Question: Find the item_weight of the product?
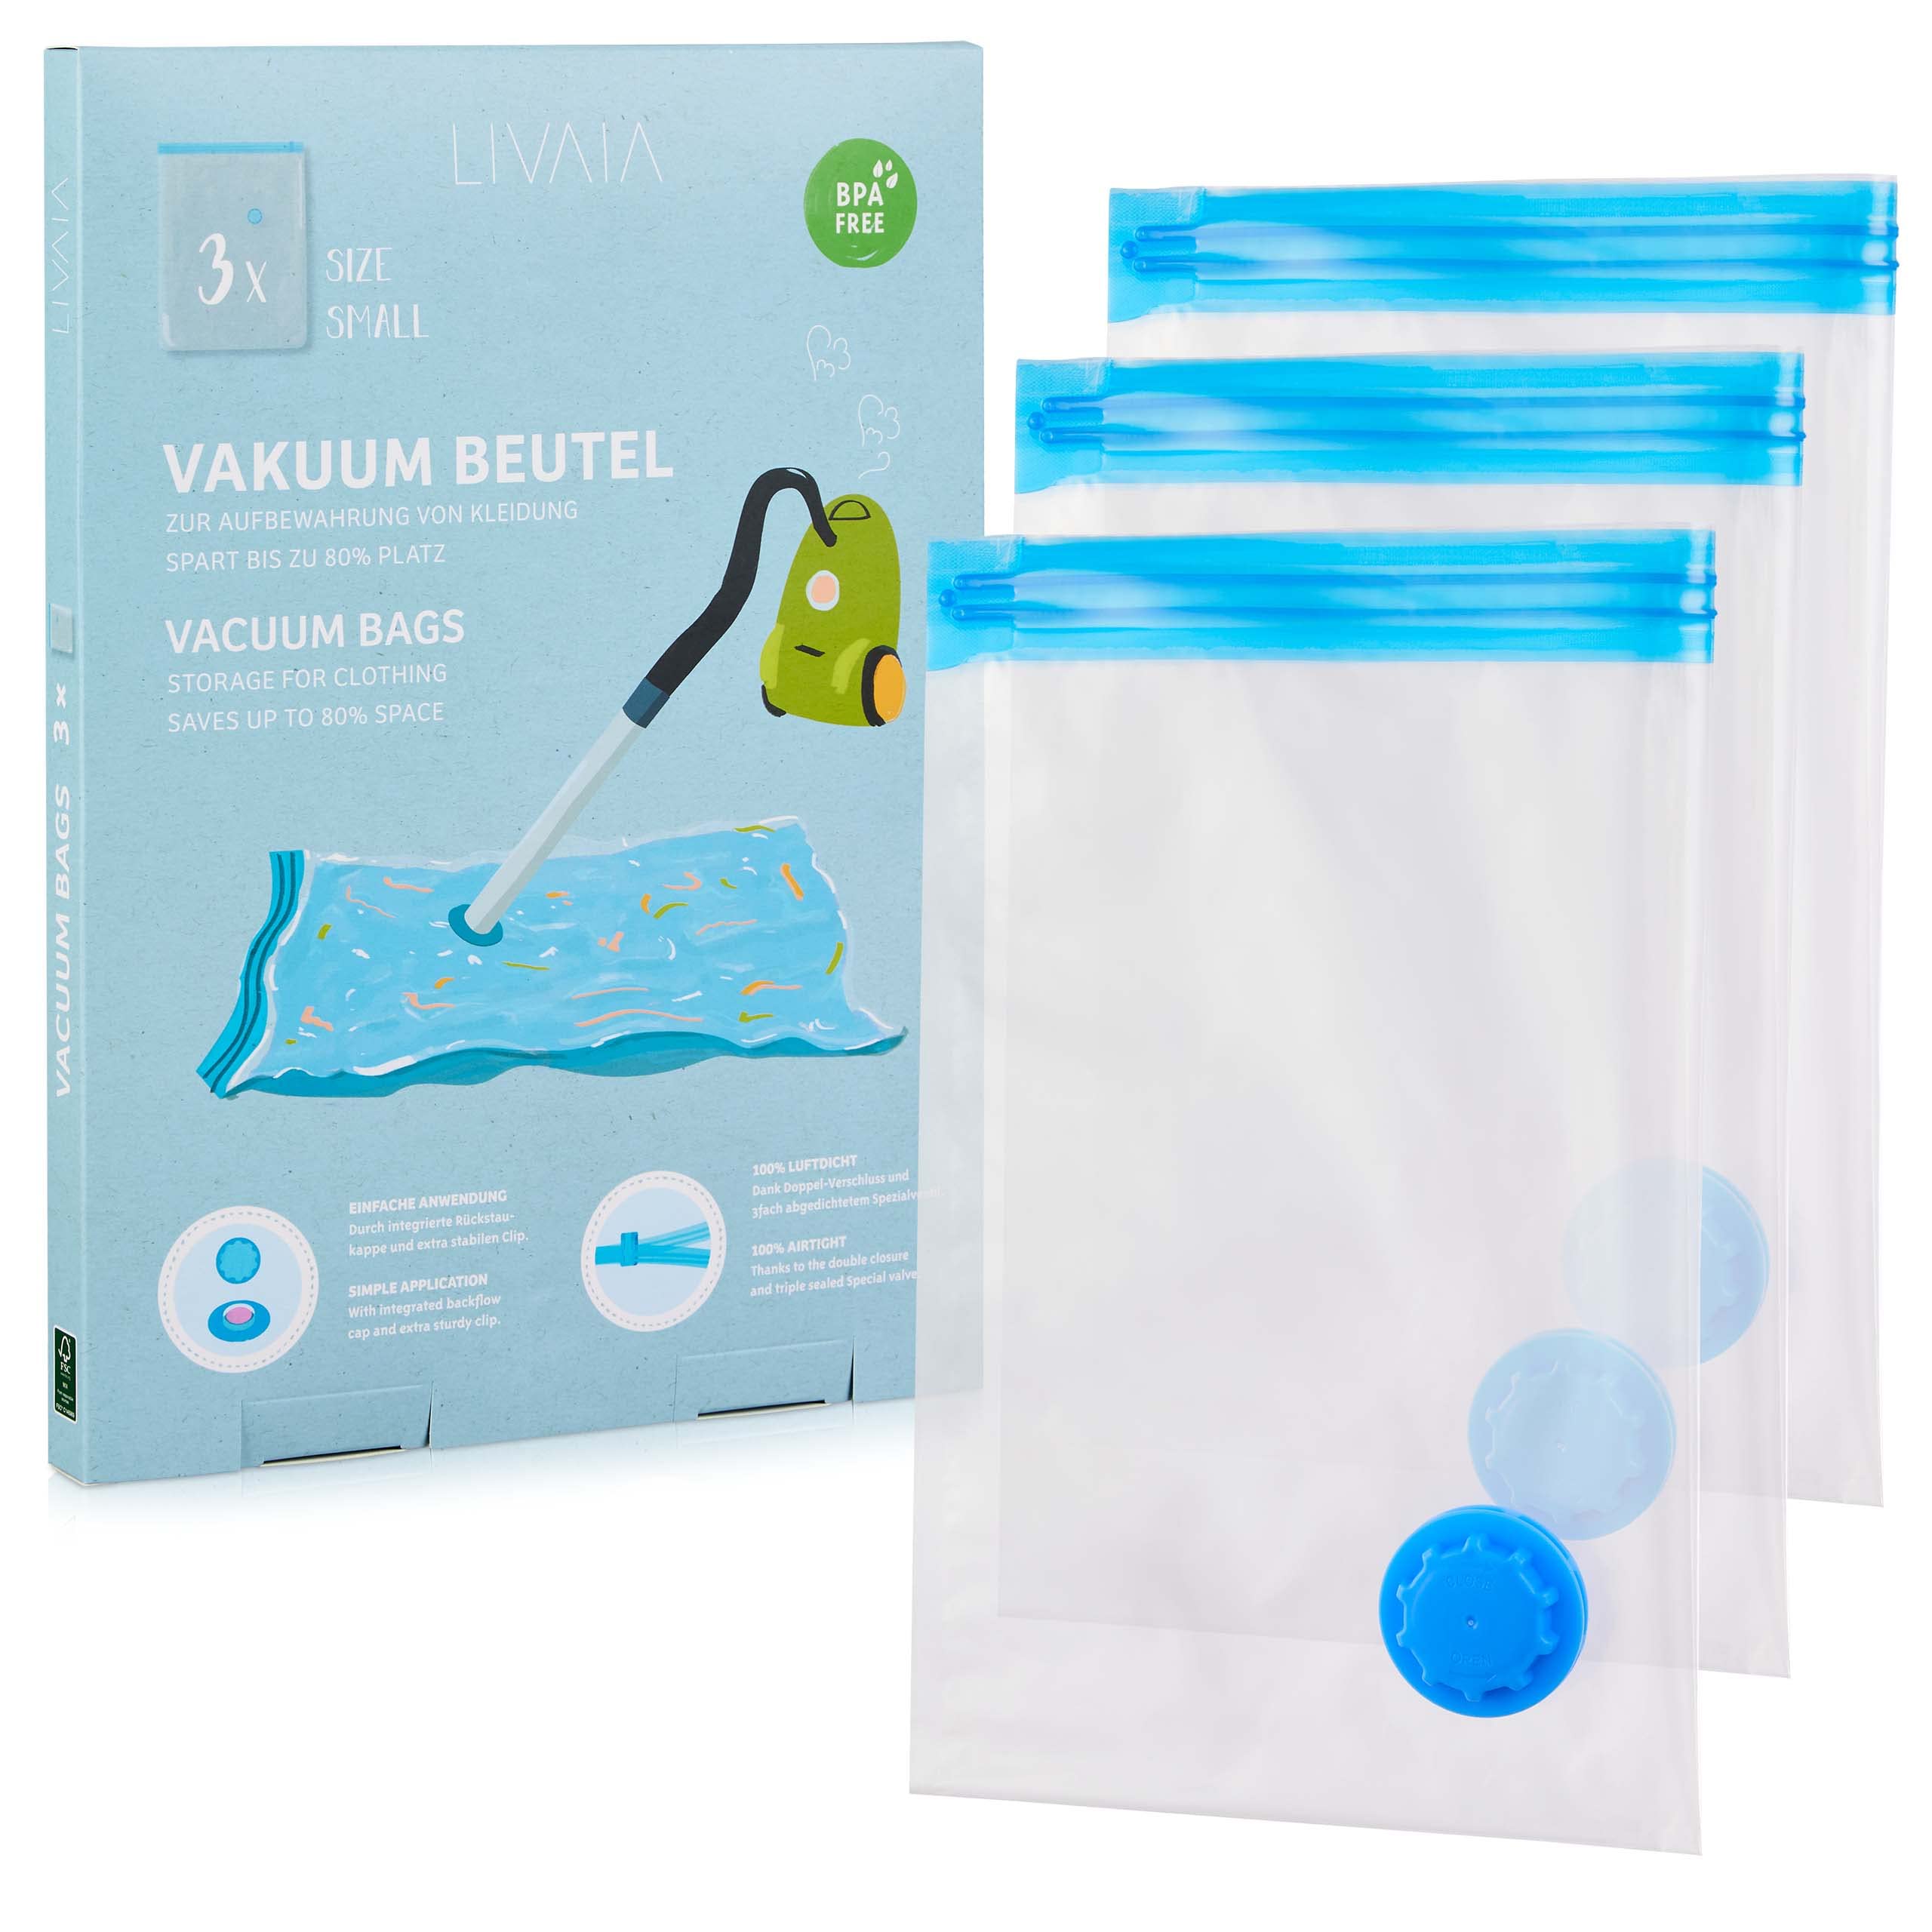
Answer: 100.0 ton